Yasugi, Shimane

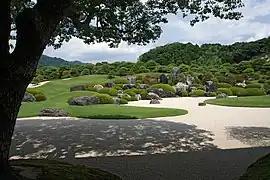
Adachi Museum gardens

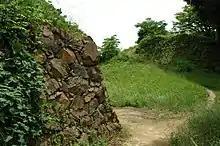
ruins of Gassan-Toda Castle

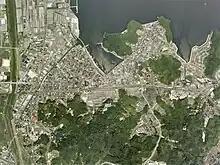
Yasugi city center

Yasugi is located in far eastern Shimane, bordered by the Nakaumi to the north, the Chugoku Mountains to the south and Tottori Prefecture to the east.